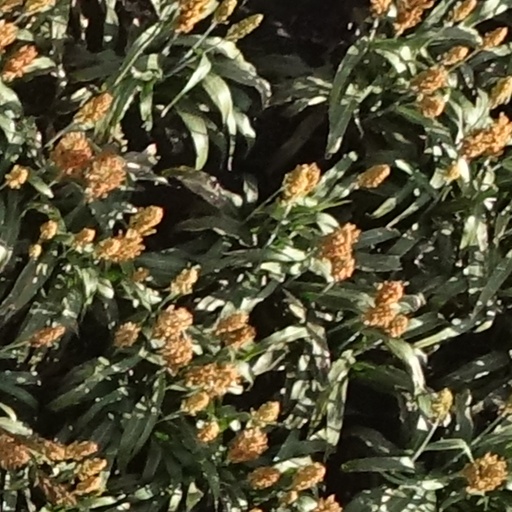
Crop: sorghum